Shahabuddin Degree College

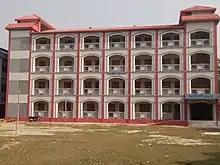
Main building

Shahabuddin Degree College is a higher education institution located in Fulbaria, Mymensingh, Bangladesh established in 1987. It belongs to Bangladesh National University.